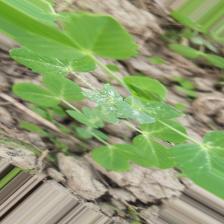
Label: Powdery Mildew